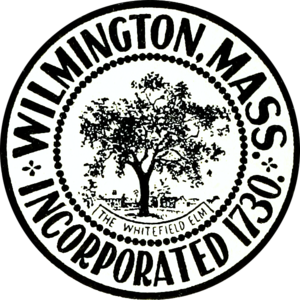
Wilmington est une ville américaine du comté de Middlesex. Autrefois célèbre pour ses champs de houblon, c'est aujourd'hui une petite ville résidentielle du nord de l’État.